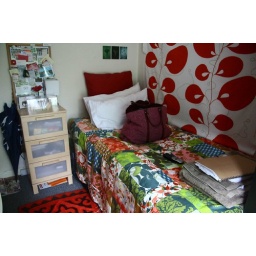
Last day in forest hill